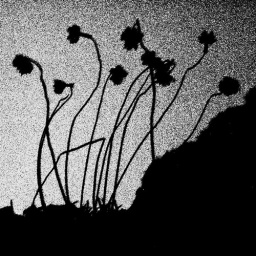
Growing on some granite rock at the top of the cliff at the Minack Theatre. No sign of any Perseids in the background.